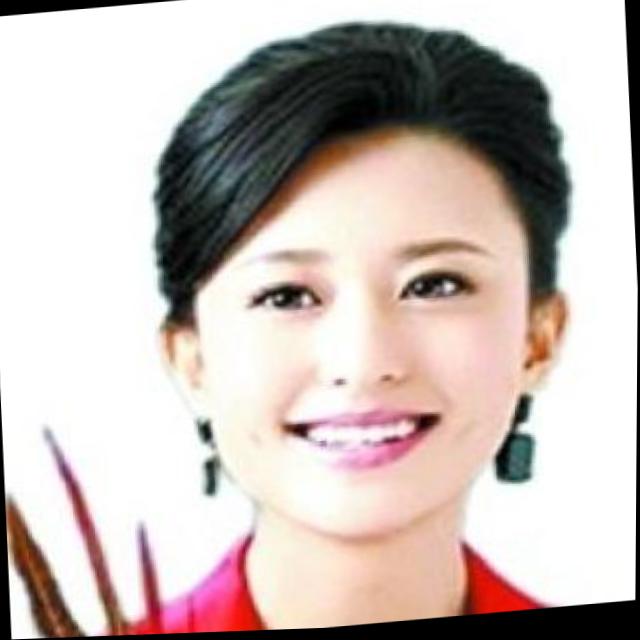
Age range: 21-44